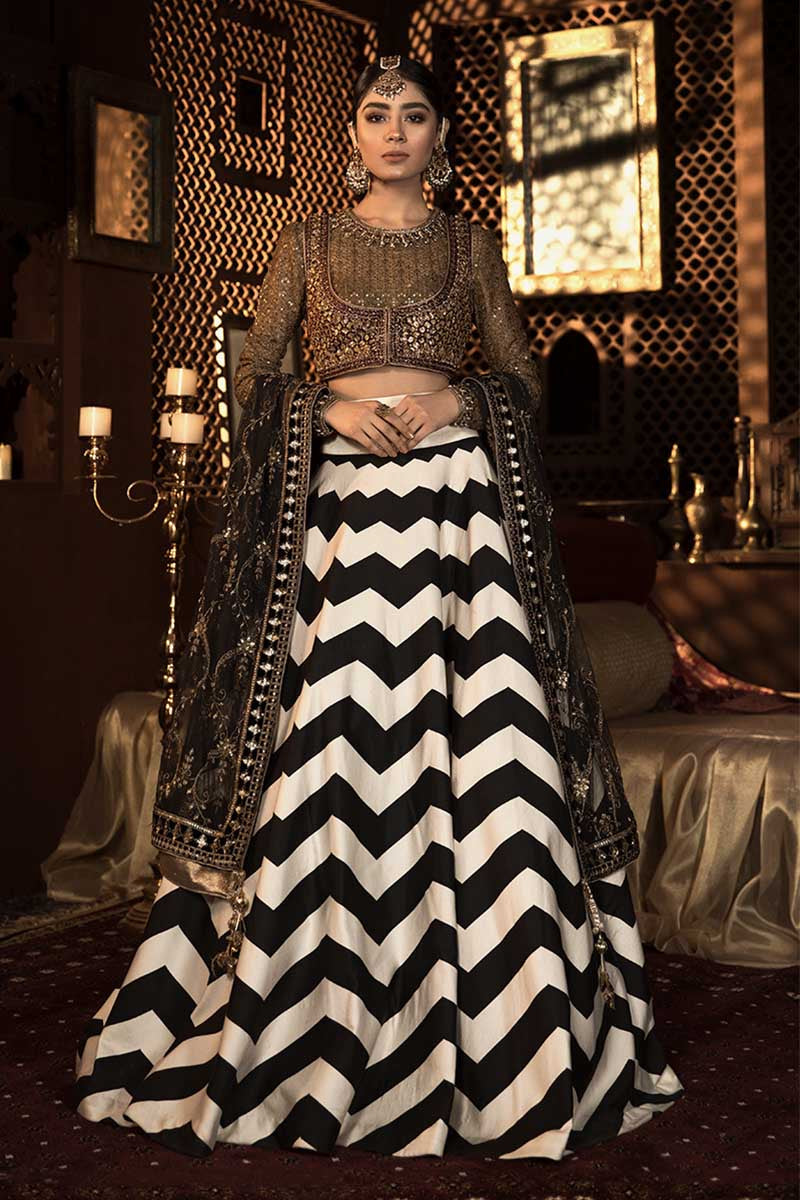
black and gold chevron lehenga